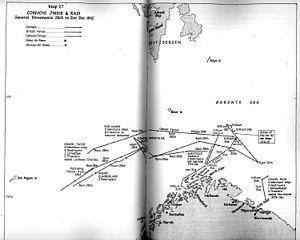
La dénomination de croiseur lourd est communément employée à partir de 1930 et jusqu'à la fin de la Seconde Guerre mondiale pour désigner un croiseur, c'est-à-dire un navire principalement armé de canons, d'un déplacement supérieur à 1 850 tonnes, et inférieur à 10 000 tonnes conformément au traité de Washington et dont l'artillerie principale avait un calibre supérieur à 155 mm, et au plus égal à 203 mm, conformément au traité naval de Londres. Si la distinction entre croiseur lourd et croiseur léger a ainsi été claire pendant quelques années, l'apparition, après 1935, des « grands croiseurs légers », déplaçant 10 000 tonnes, et armés de dix à quinze canons de 152 ou 155 mm, tirant jusqu'à 8 à 10 coups par minute, avec des blindages de ceinture de plus de 100 mm, a sérieusement contribué à brouiller les catégories.